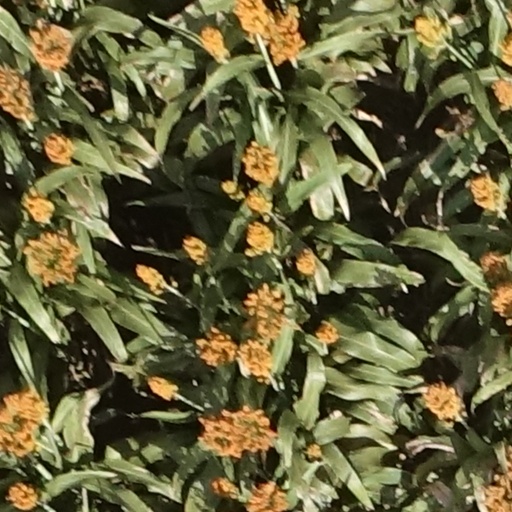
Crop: sorghum